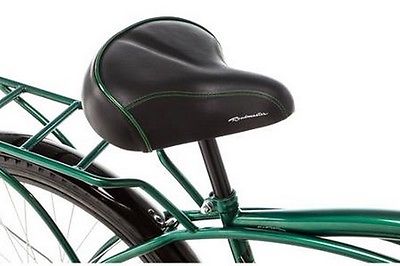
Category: bicycle